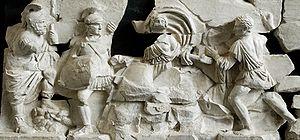
Une version de l'histoire de Tarpéia
Une vestale est une prêtresse de la Rome antique dédiée à Vesta. Le collège des vestales et son bien-être sont considérés comme essentiels au maintien et à la sécurité de Rome. Elles doivent entretenir le foyer public du temple de Vesta situé dans le Forum romain. Les vestales sont libérées des obligations sociales habituelles de se marier et de donner naissance à des enfants, et font vœu de chasteté pendant 30 ans afin de se consacrer à l'étude et au respect des rituels de l'État interdits aux collèges de prêtres masculins.
Dans la mythologie romaine, Tarpeia, ou Tarpéia, est une héroïne sabine de la guerre entre Rome et les Sabins, fille de Sempronius Tarpeius, que Romulus avait nommé gouverneur du Capitole. Elle aurait livré la citadelle de Rome aux Sabins, alors en guerre contre les Romains. Selon Plutarque, elle est une des quatre premières vestales.